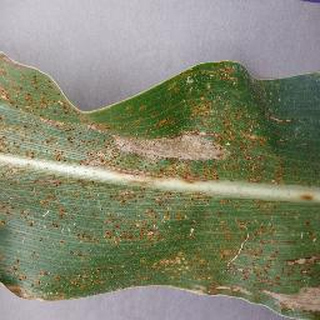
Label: corn_northern_leaf_blight